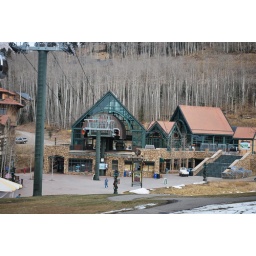
Neil's rental shop for Telluride Sports is in the ground floor of the Gondola terminal, at left.